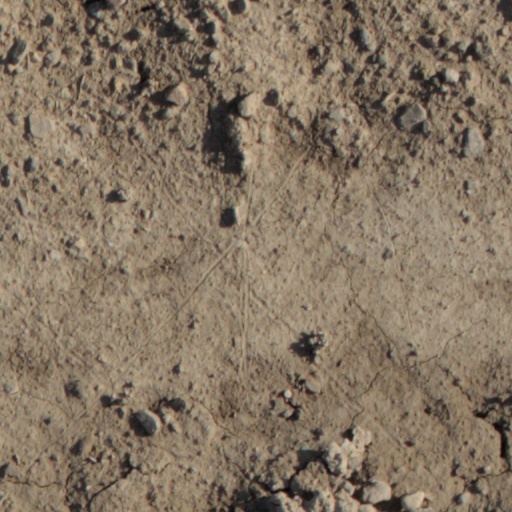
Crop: wheat